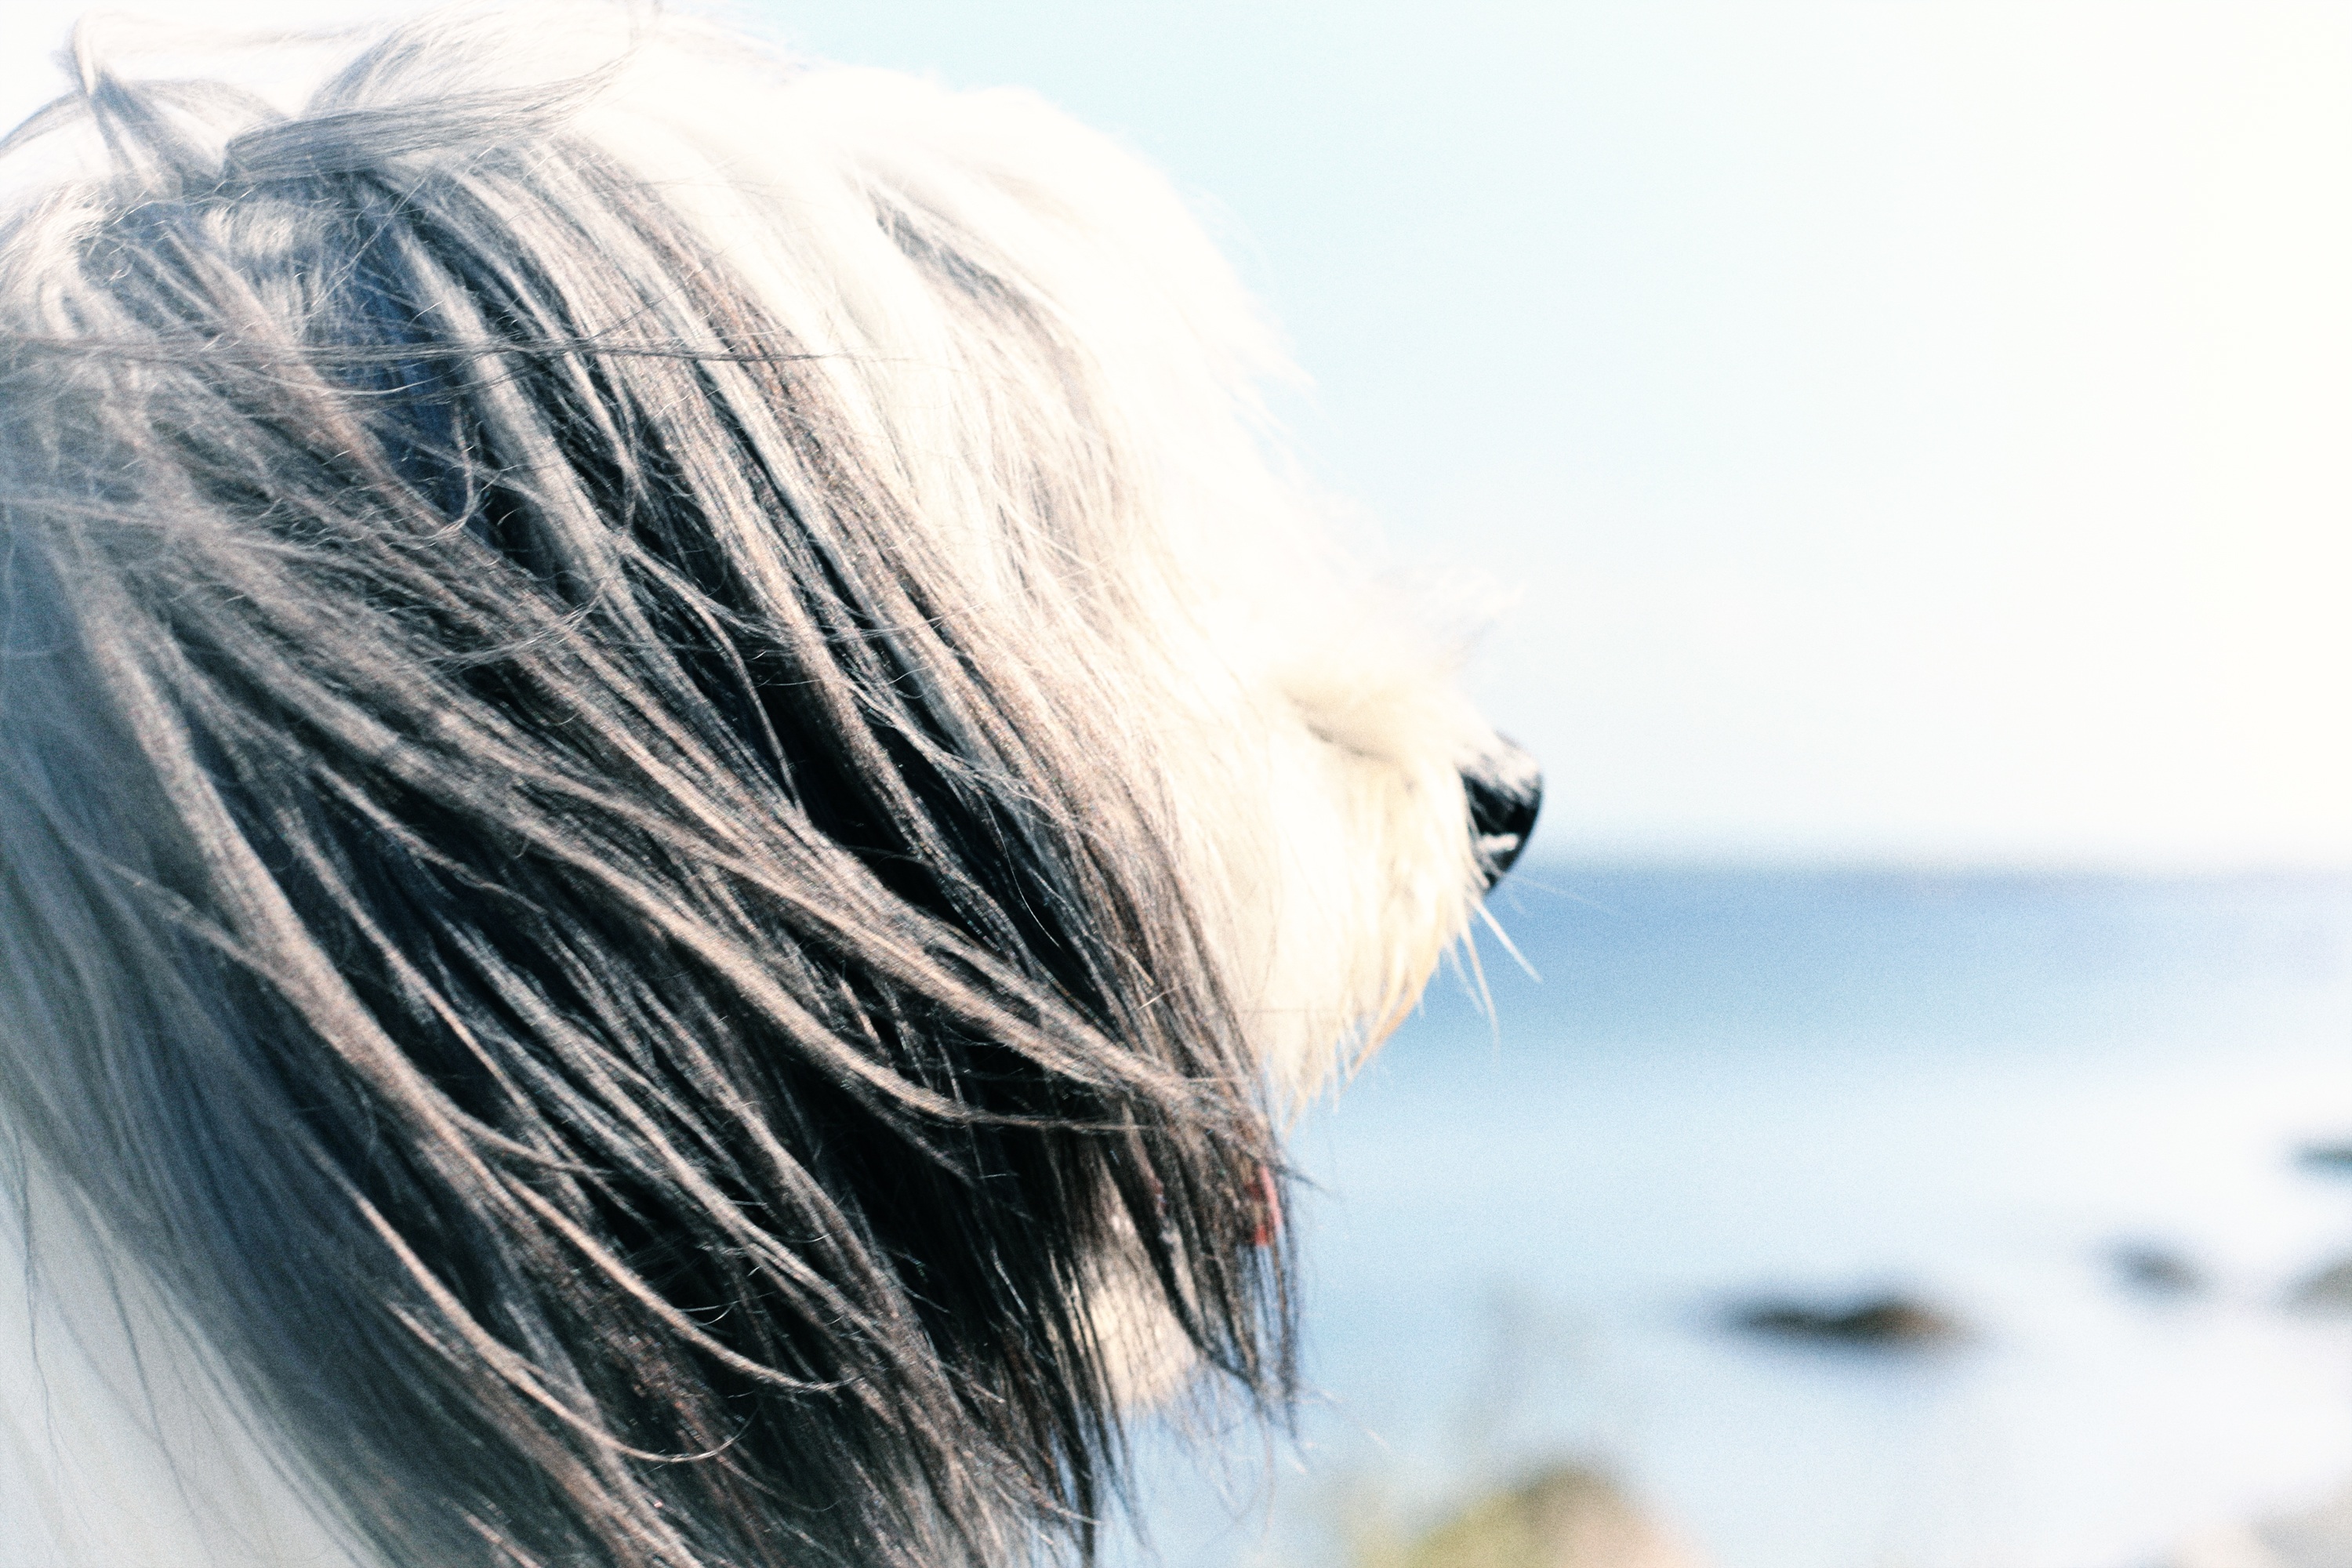
girl, hair, white, photography, spring, color, blue, ear, hairstyle, close up, human body, eye, head, skin, beauty, blond, organ, emotion, interaction, photo shoot, sense, portrait photography